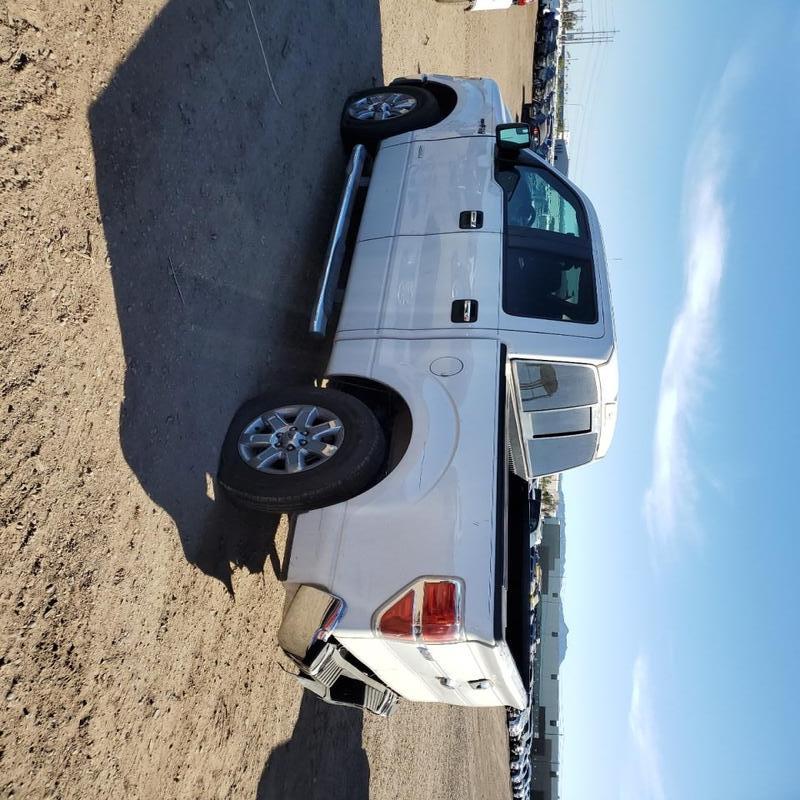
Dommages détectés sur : aile arrière gauche, pare-choc arrière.
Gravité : mineur